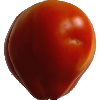
Label: Tomato 1